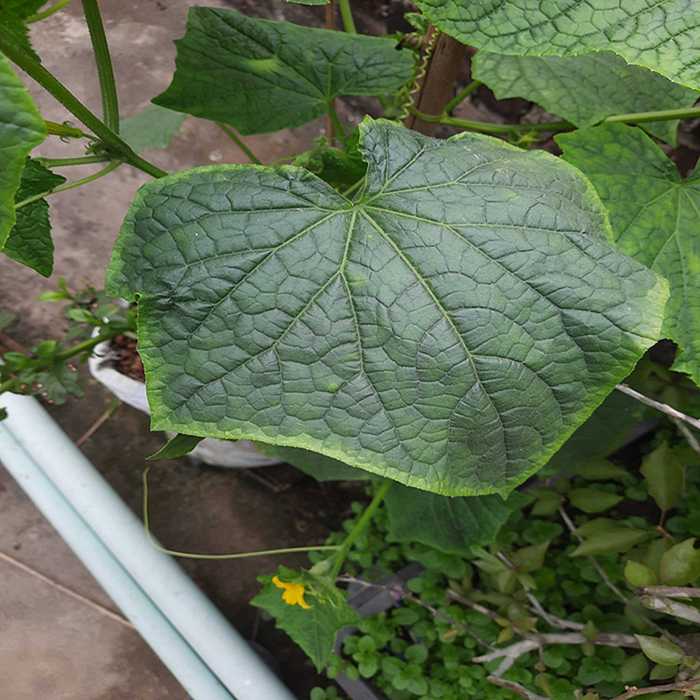
Plant: Cucumber
Label: Fresh leaf